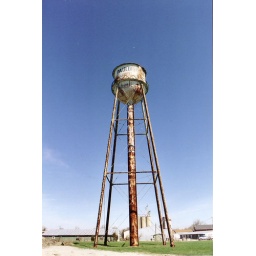
Old water tower in Paulding Ohio Status: Demolished